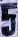
Number: 5